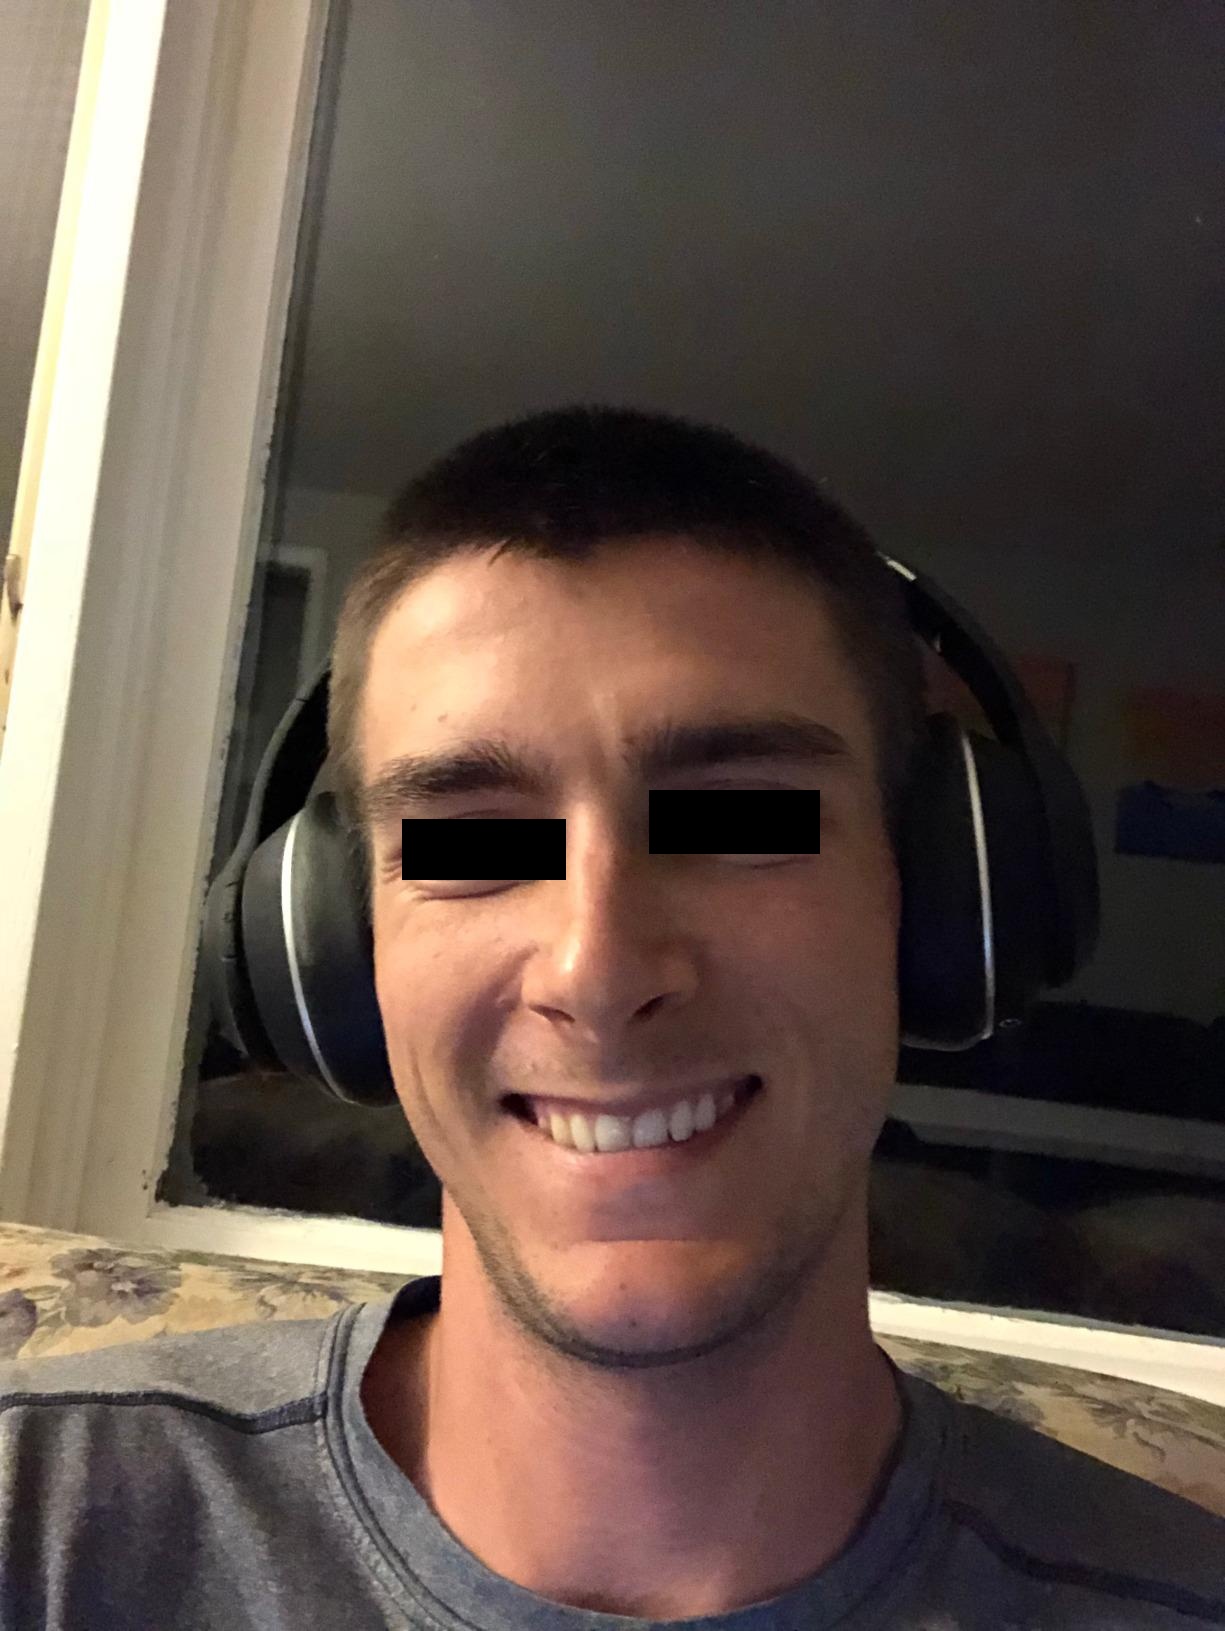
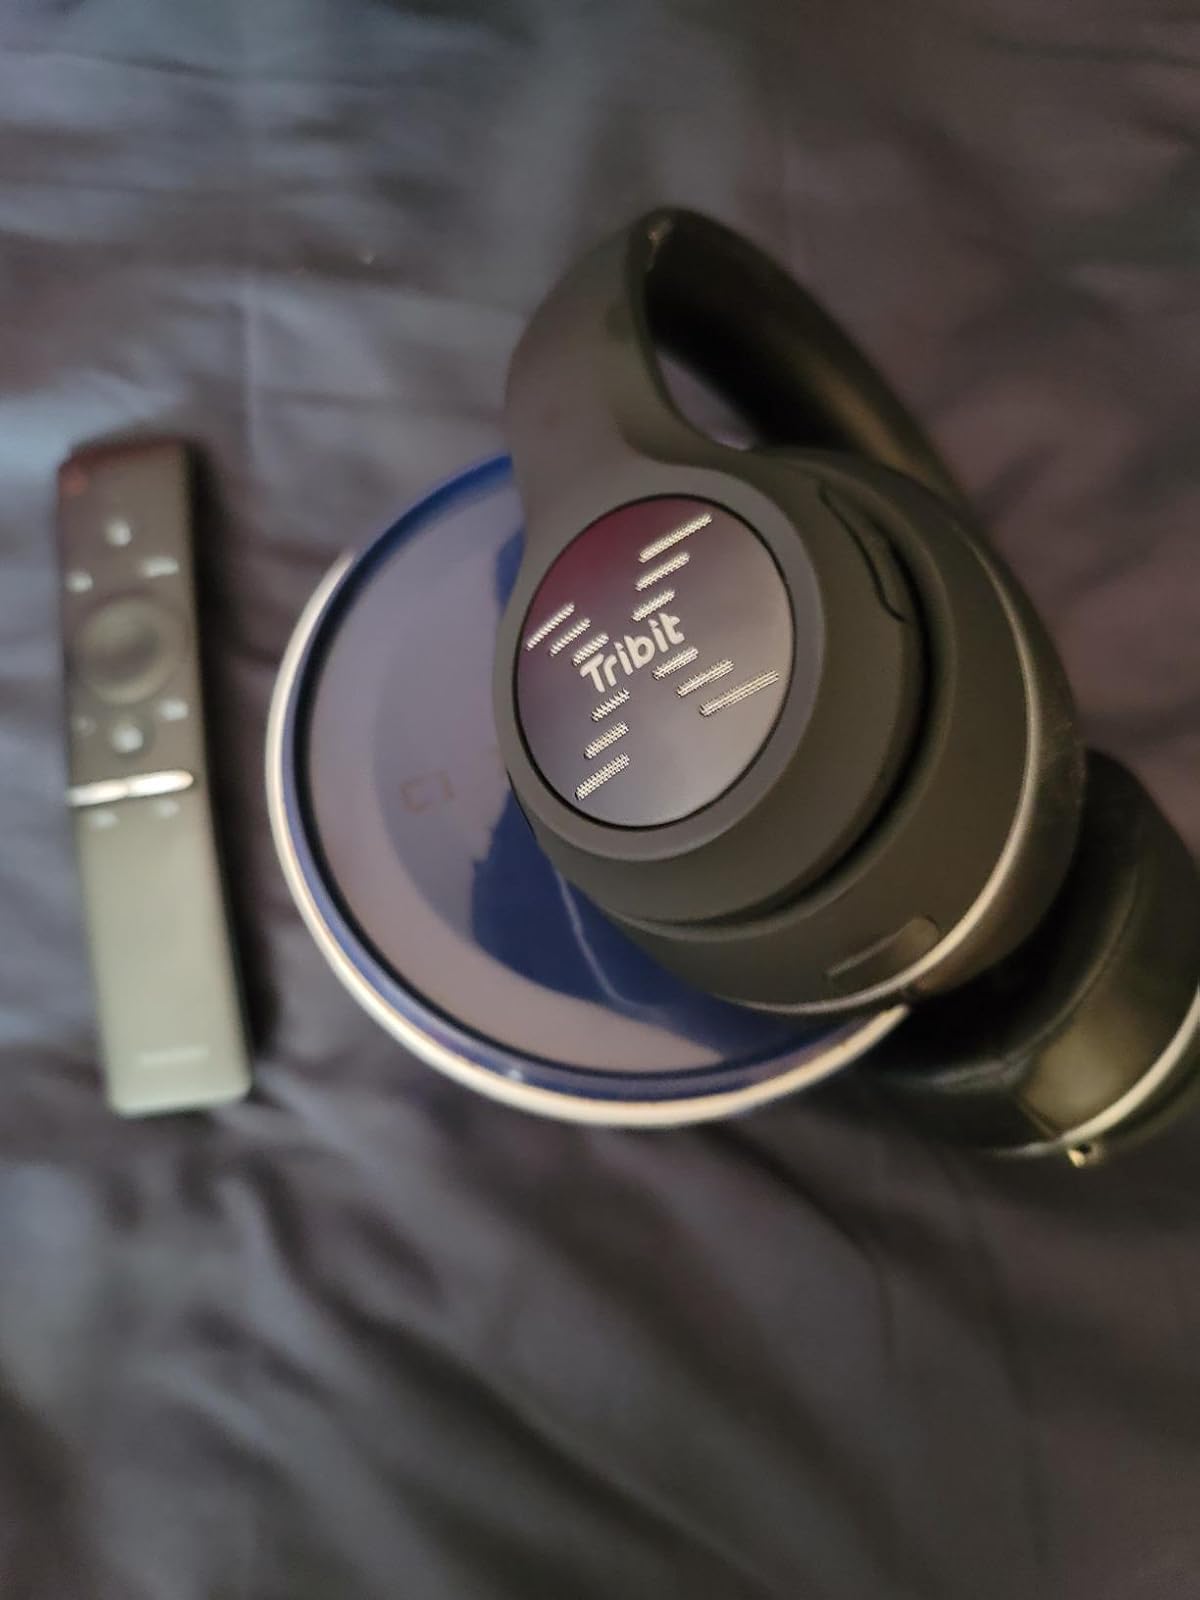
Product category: headphones
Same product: yes